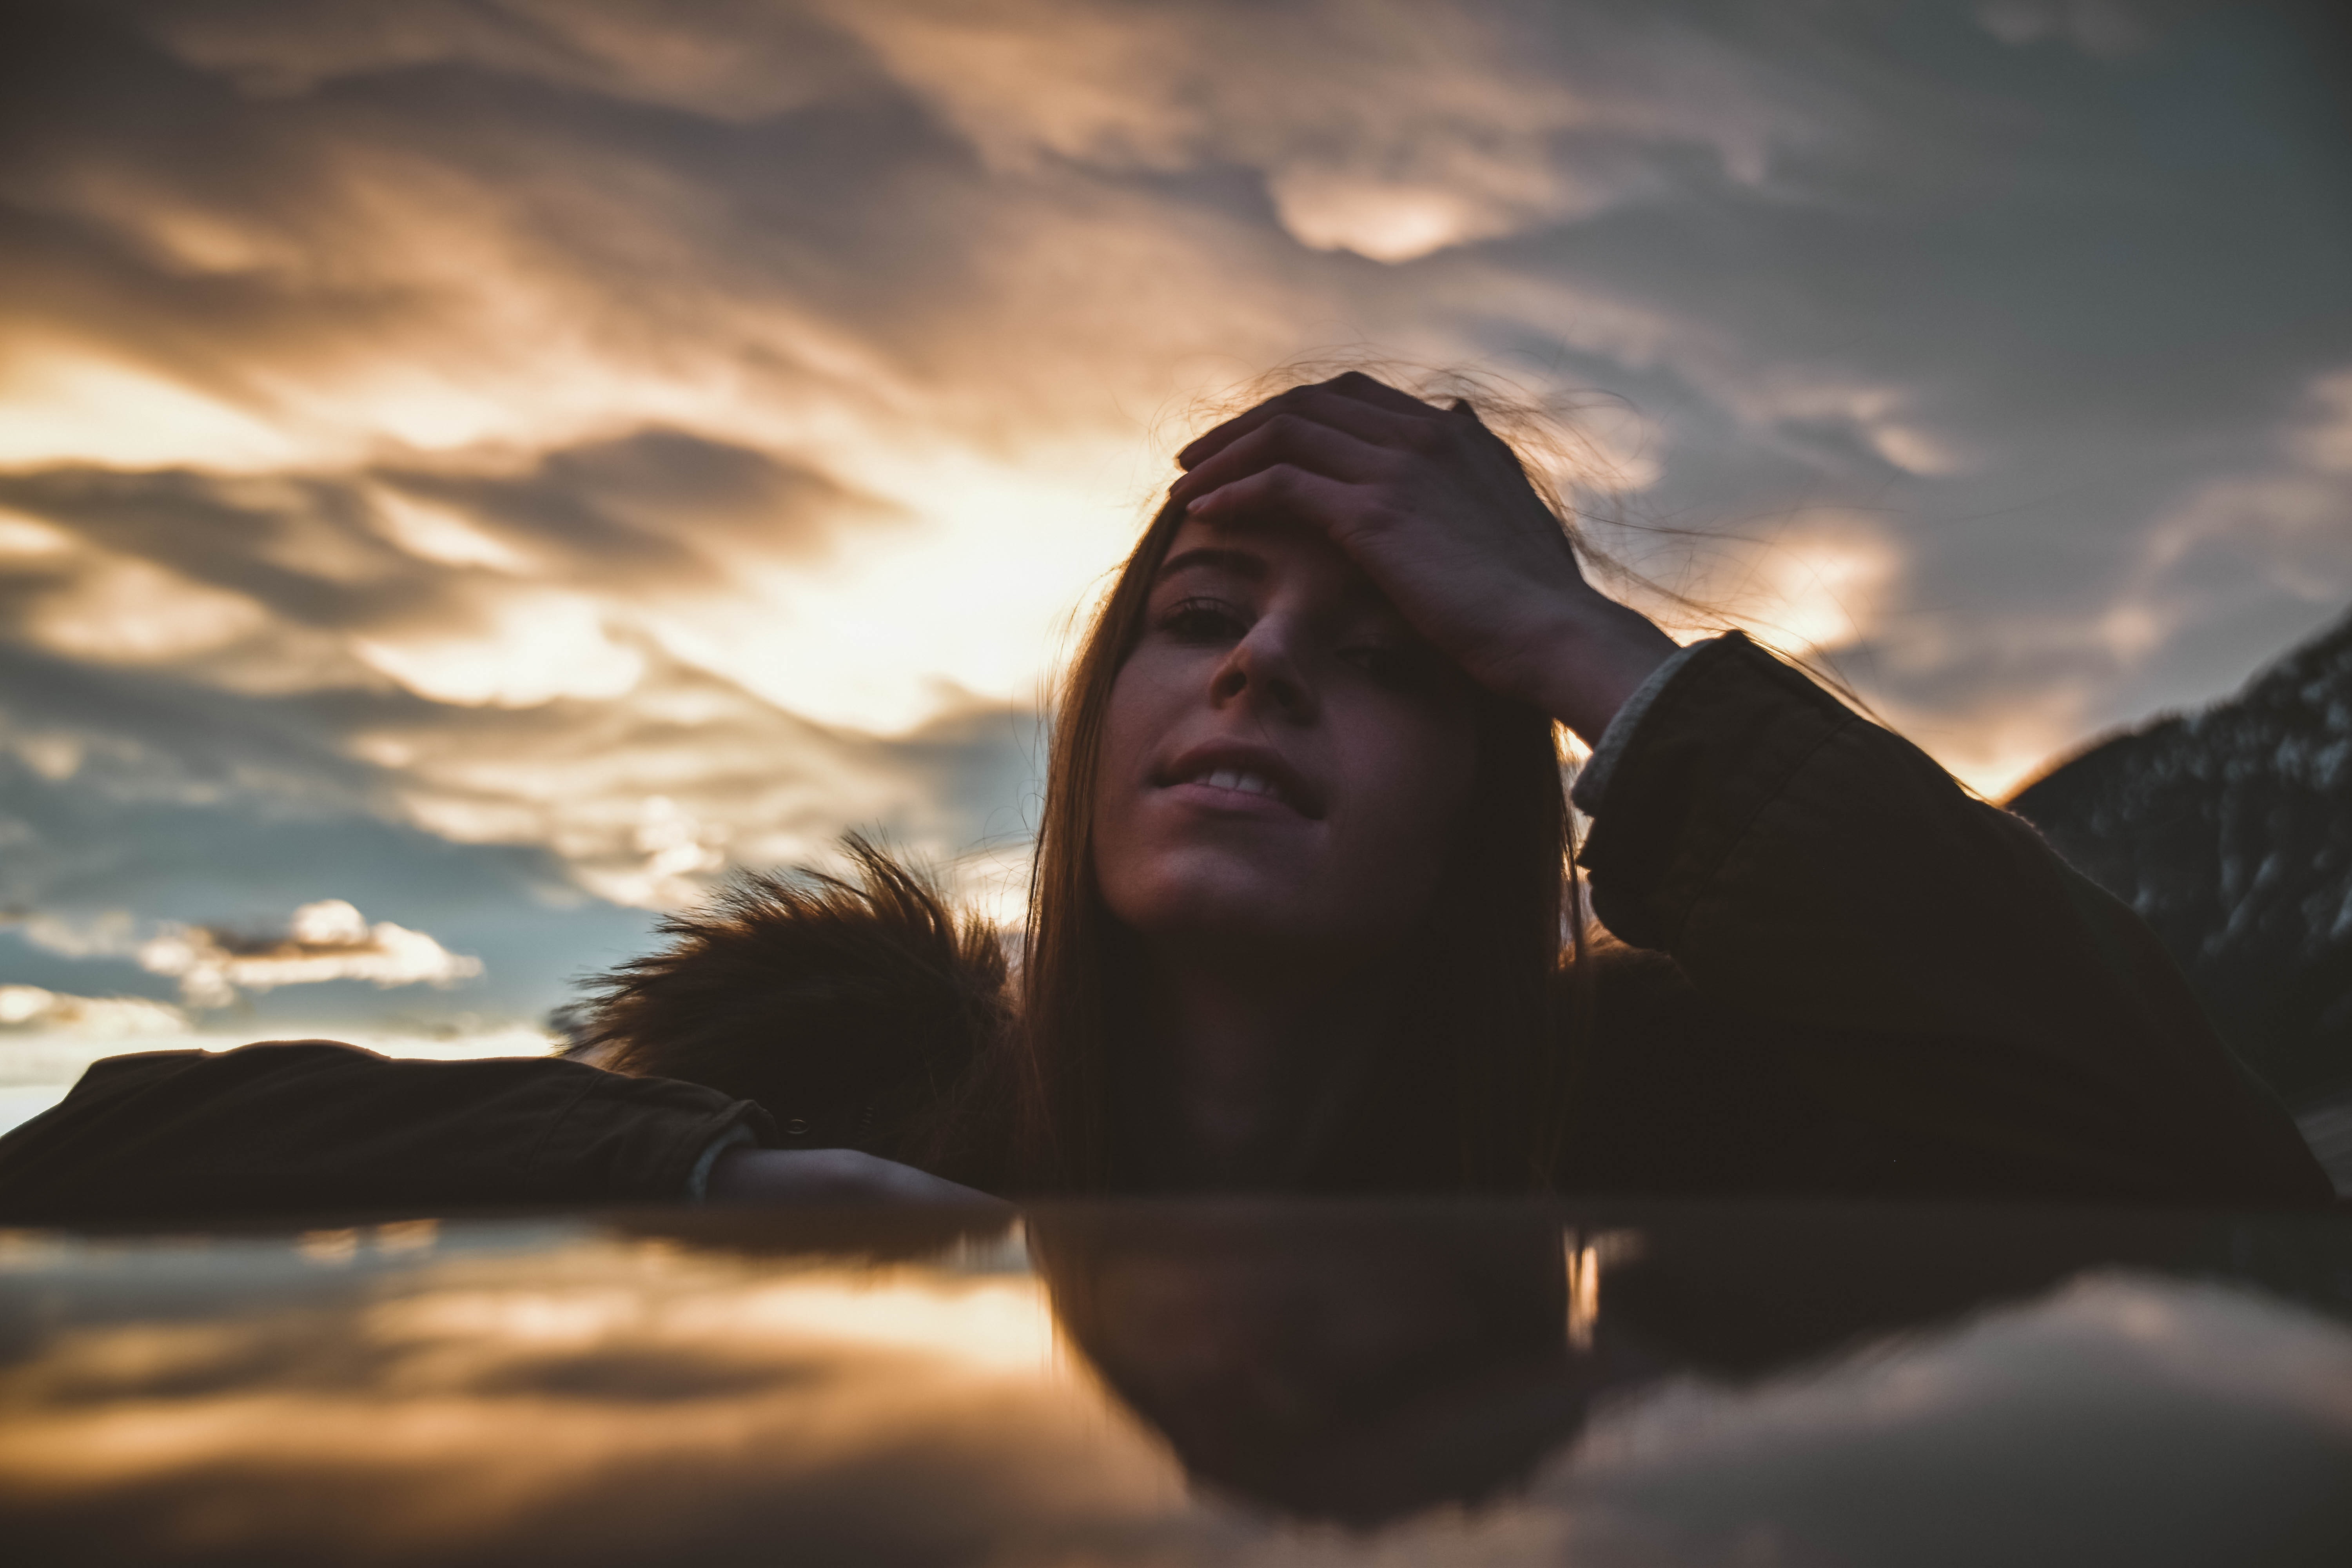
sky, cloud, sunlight, photography, atmosphere, tree, muscle, meteorological phenomenon, sea, landscape, horizon, sunset, vacation, reflection, mountain, ocean, black hair, evening